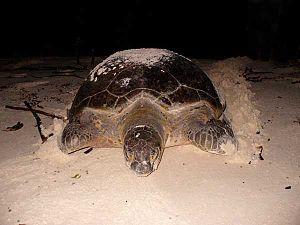
tortue verte
Les chéloniidés sont une famille de tortues. Elle comprend six espèces de tortue marine cryptodires.
Chelonia mydas, unique représentant du genre Chelonia, est une espèce de tortues de la famille des Cheloniidae. En français, elle est appelée Tortue verte ou Tortue franche.
Les tortues marines sont les tortues de la super-famille des Chelonioidea. Elles sont présentes dans tous les océans du monde à l'exception de l'océan Arctique.